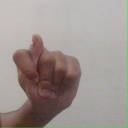
अक्षर: ट